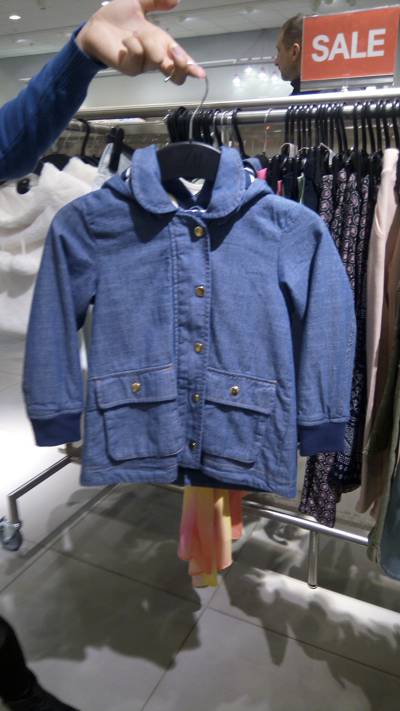
Waste category: clothes